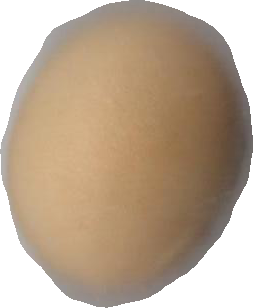
Variety: Grobogan